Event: Nepal Earthquake
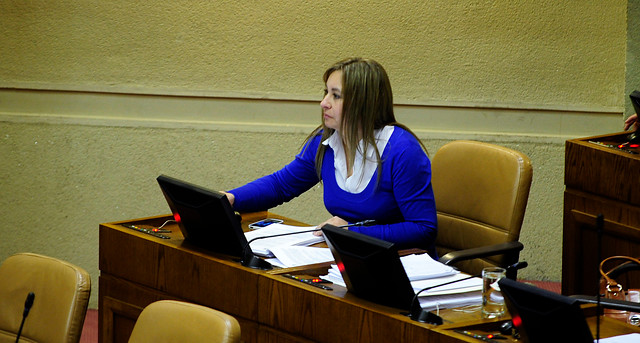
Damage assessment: no_damage